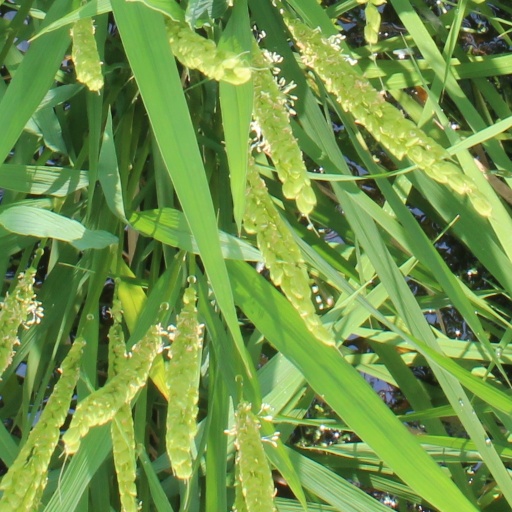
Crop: rice